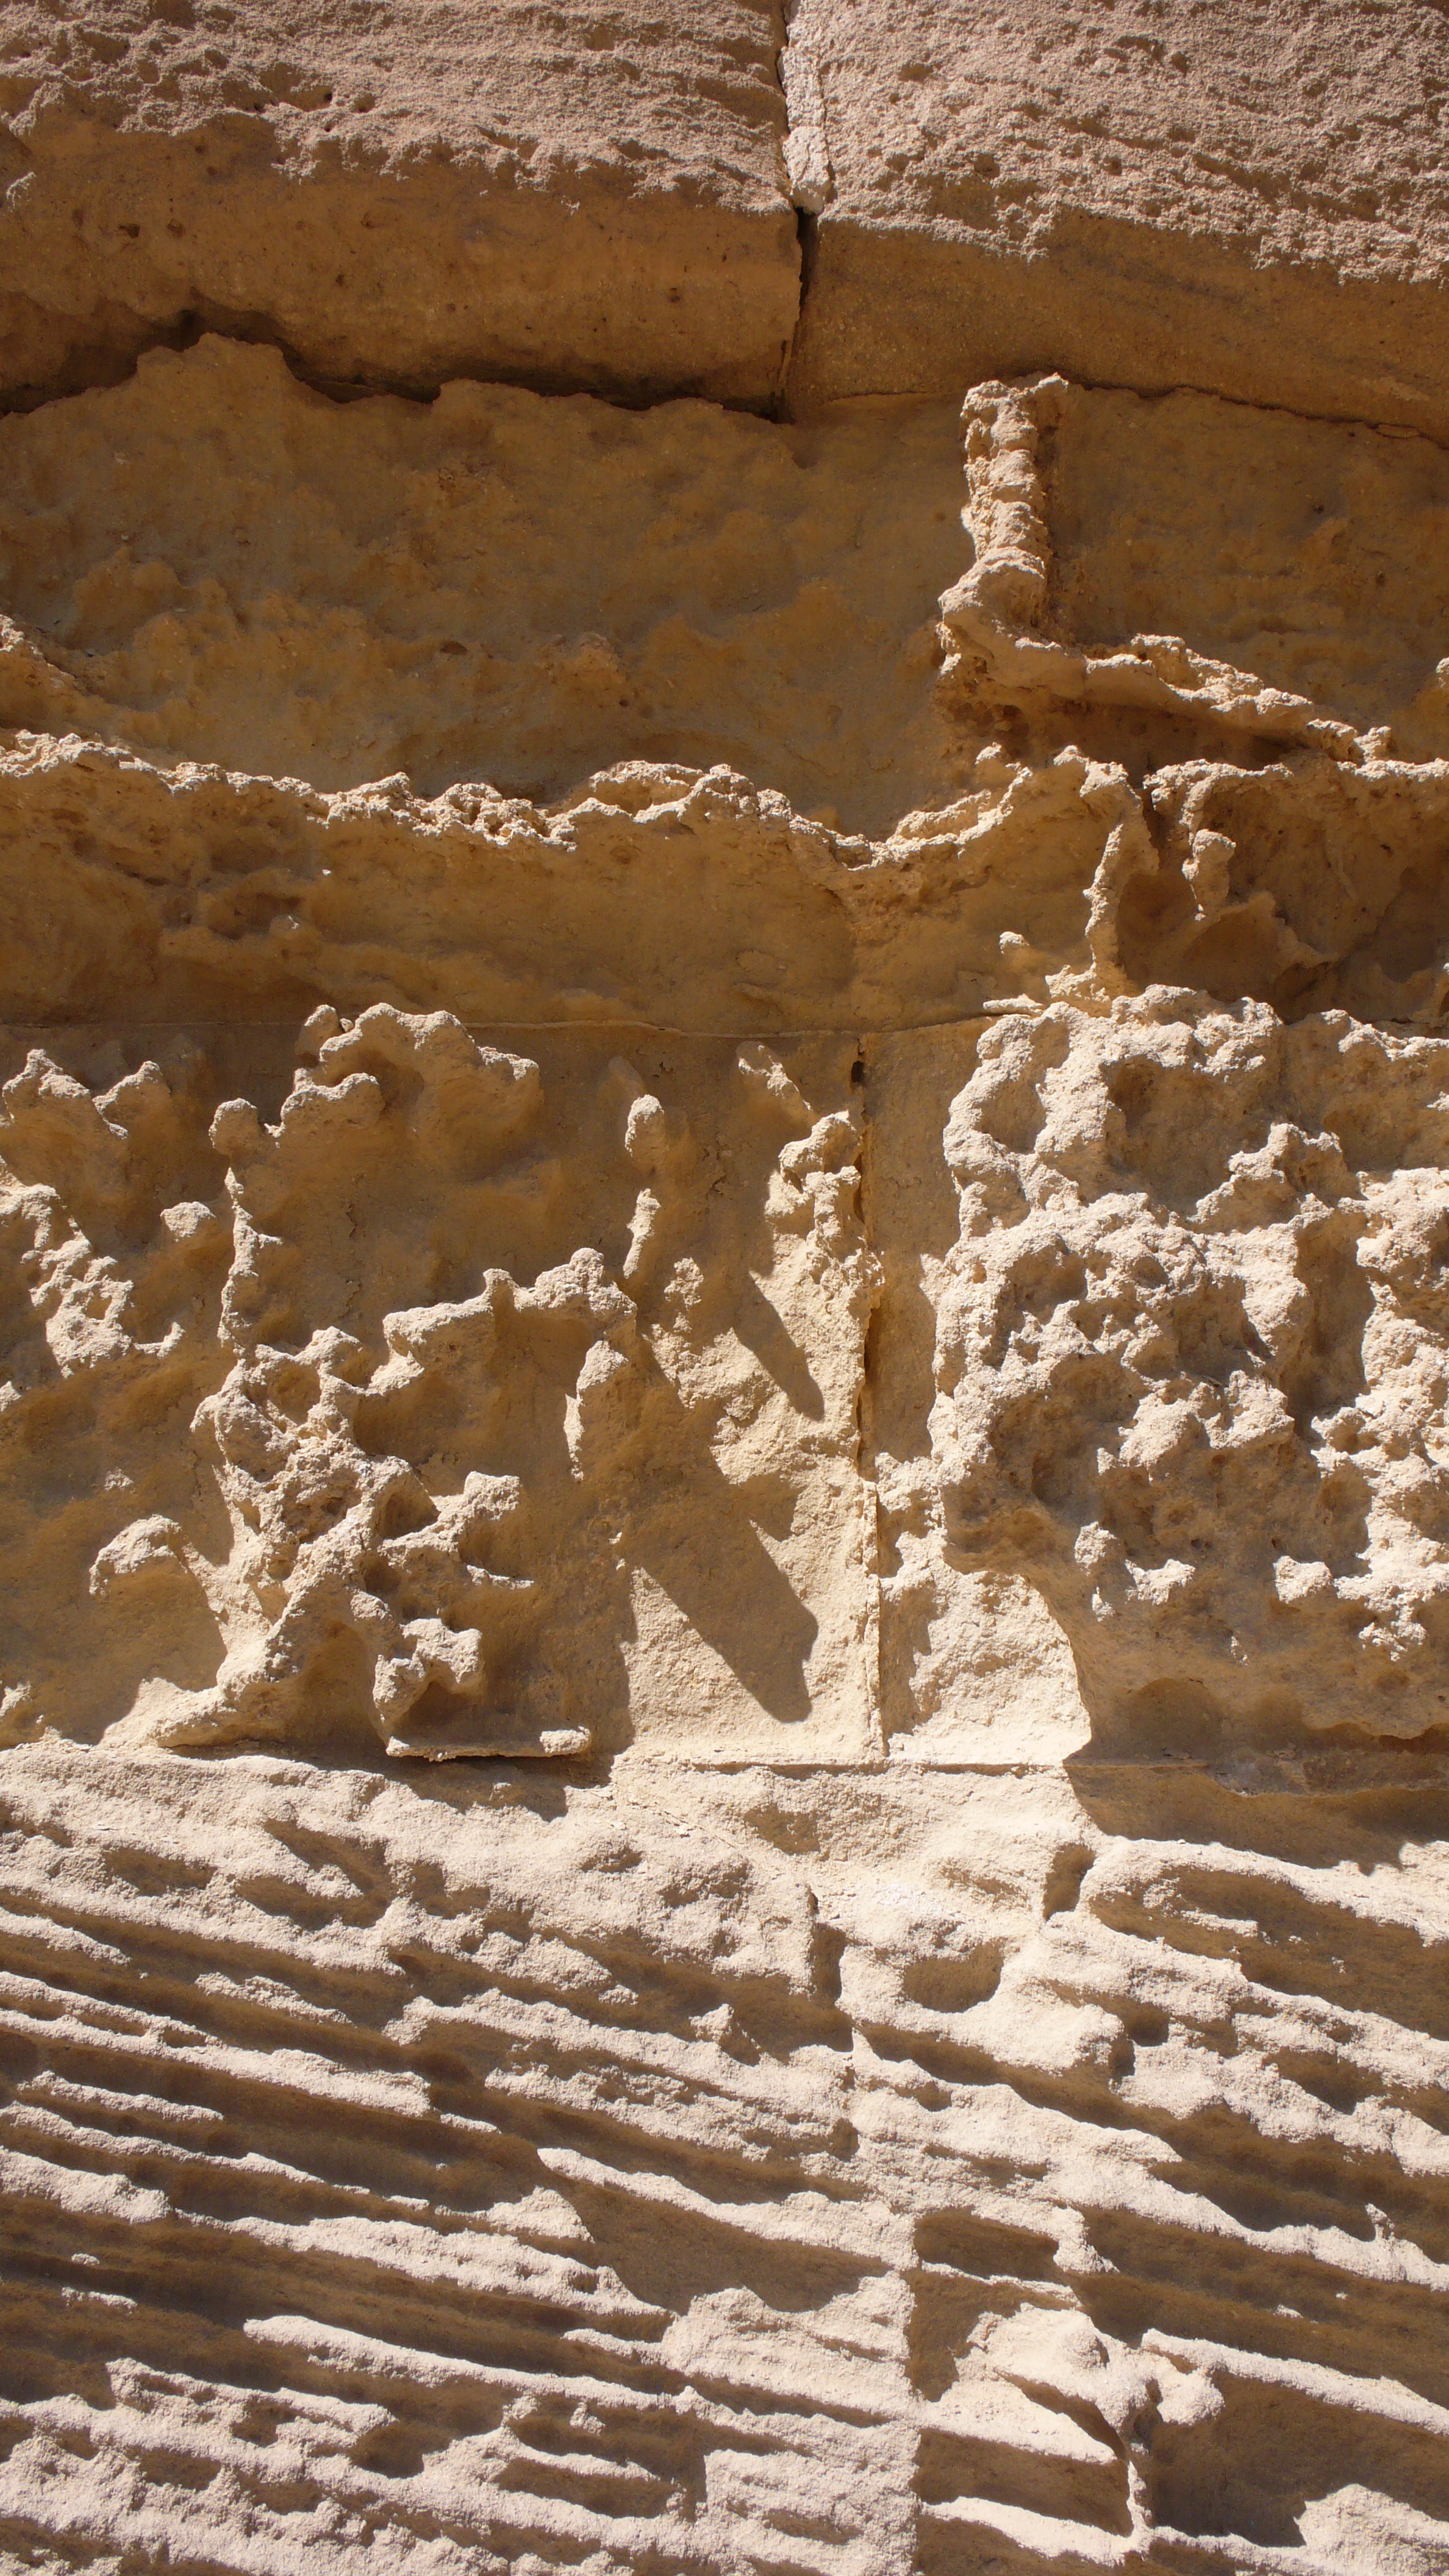
beach, sea, rock, wall, monument, formation, geology, temple, ruins, landscapes, history, carving, relief, wadi, tabarca, archaeological site, ancient history, tabarca island